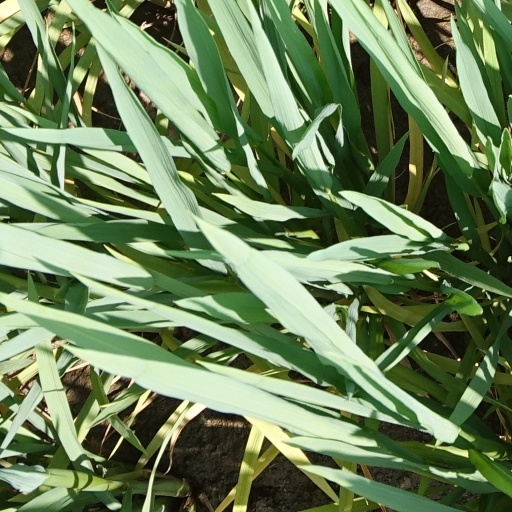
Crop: rice